VfB Stuttgart

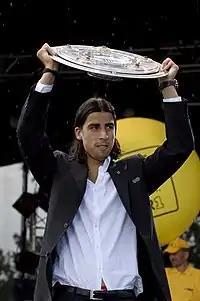
Sami Khedira with the Meisterschale

In 1986, VfB lost the DFB-Pokal final 2–5 to Bayern Munich. In the 1989 UEFA Cup Final, with Jürgen Klinsmann in their ranks, they lost out to Napoli (1–2, 3–3), where Diego Maradona was playing at the time.